The Last Supper (Leonardo)

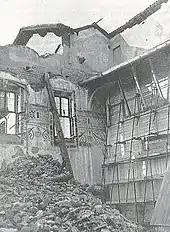
A protective structure (right) was built in front of Leonardo's fresco. This photo shows the bombing damage in 1943.

During World War II, on 15 August 1943, the refectory was struck by Allied bombing; protective sandbagging prevented the painting from being struck by bomb splinters, but it may have been damaged by the vibration. Between 1946 and 1954, undertook a clean-and-stabilise restoration, which Brera director was involved in. Pellicioli reattached paint to the wall using a clear shellac, making it relatively darker and more colorful, and removed some of the overpainting. However, as of 1972, the repainting done in various restorations had made the heads of saints Peter, Andrew, and James differ significantly from the original design.